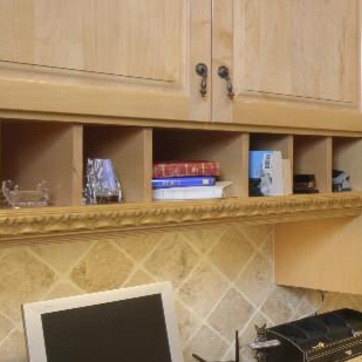
Material: paper